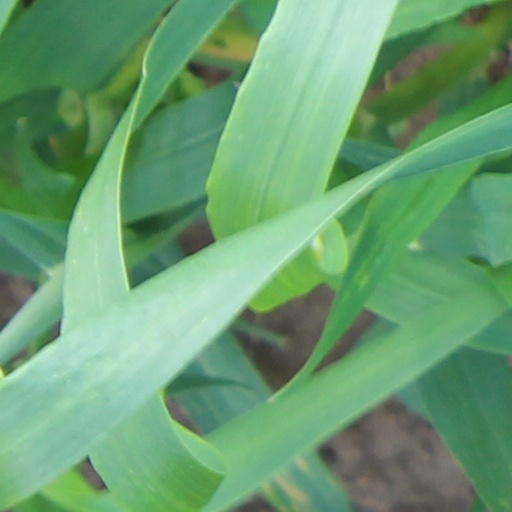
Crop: wheat